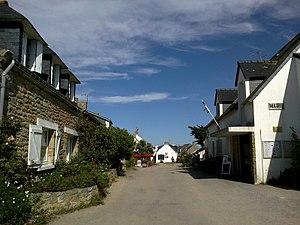
Hœdic ou Hoëdic [edik] est une île française granitique située dans l'Océan Atlantique, au sud de la Bretagne dans le département du Morbihan, à 13 km à l’est de Belle-Île, à 5 km au sud-est de l'île de Houat, et sensiblement à la même latitude que le port de la Turballe.